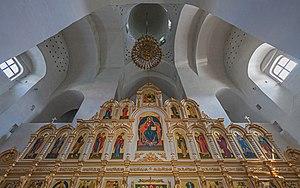
Iouri Spegalsky est un architecte russe réputé, restaurateur, artiste et connaisseur en matière d'architecture de la ville de Pskov.